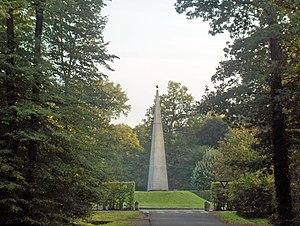
Selon l'inventaire forestier national, la forêt en France métropolitaine couvre 17 millions d'hectares soit 170 000 km². Cela correspond à un taux de boisement de 29,7 % du territoire proche du taux mondial et qui est en progression. Elle comprend 136 espèces d'arbres.
La forêt domaniale de L'Isle-Adam est un massif forestier de 1 548 hectares situé dans le Val-d'Oise, à 25 km au nord de Paris. Elle constitue avec les massifs de Montmorency et de Carnelle l'un des trois principaux massifs forestiers domaniaux du Val-d'Oise.